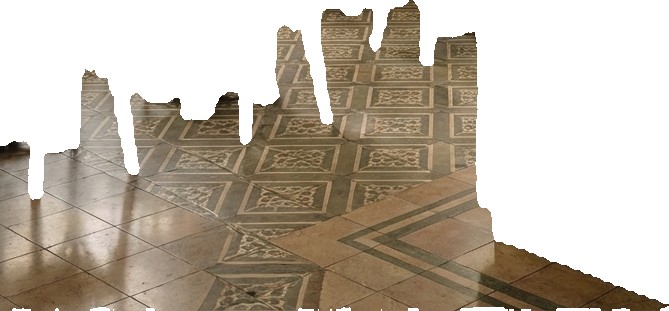
Surface category: floors